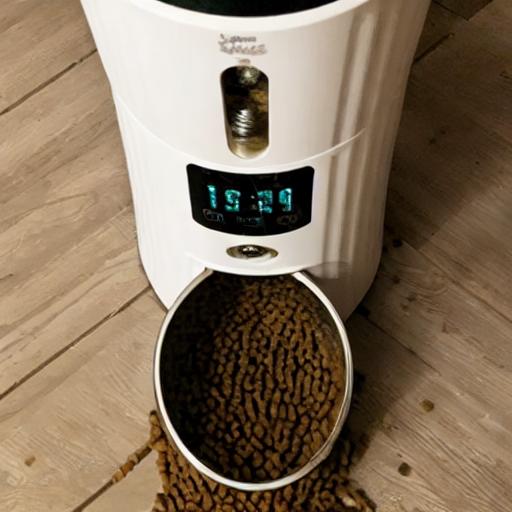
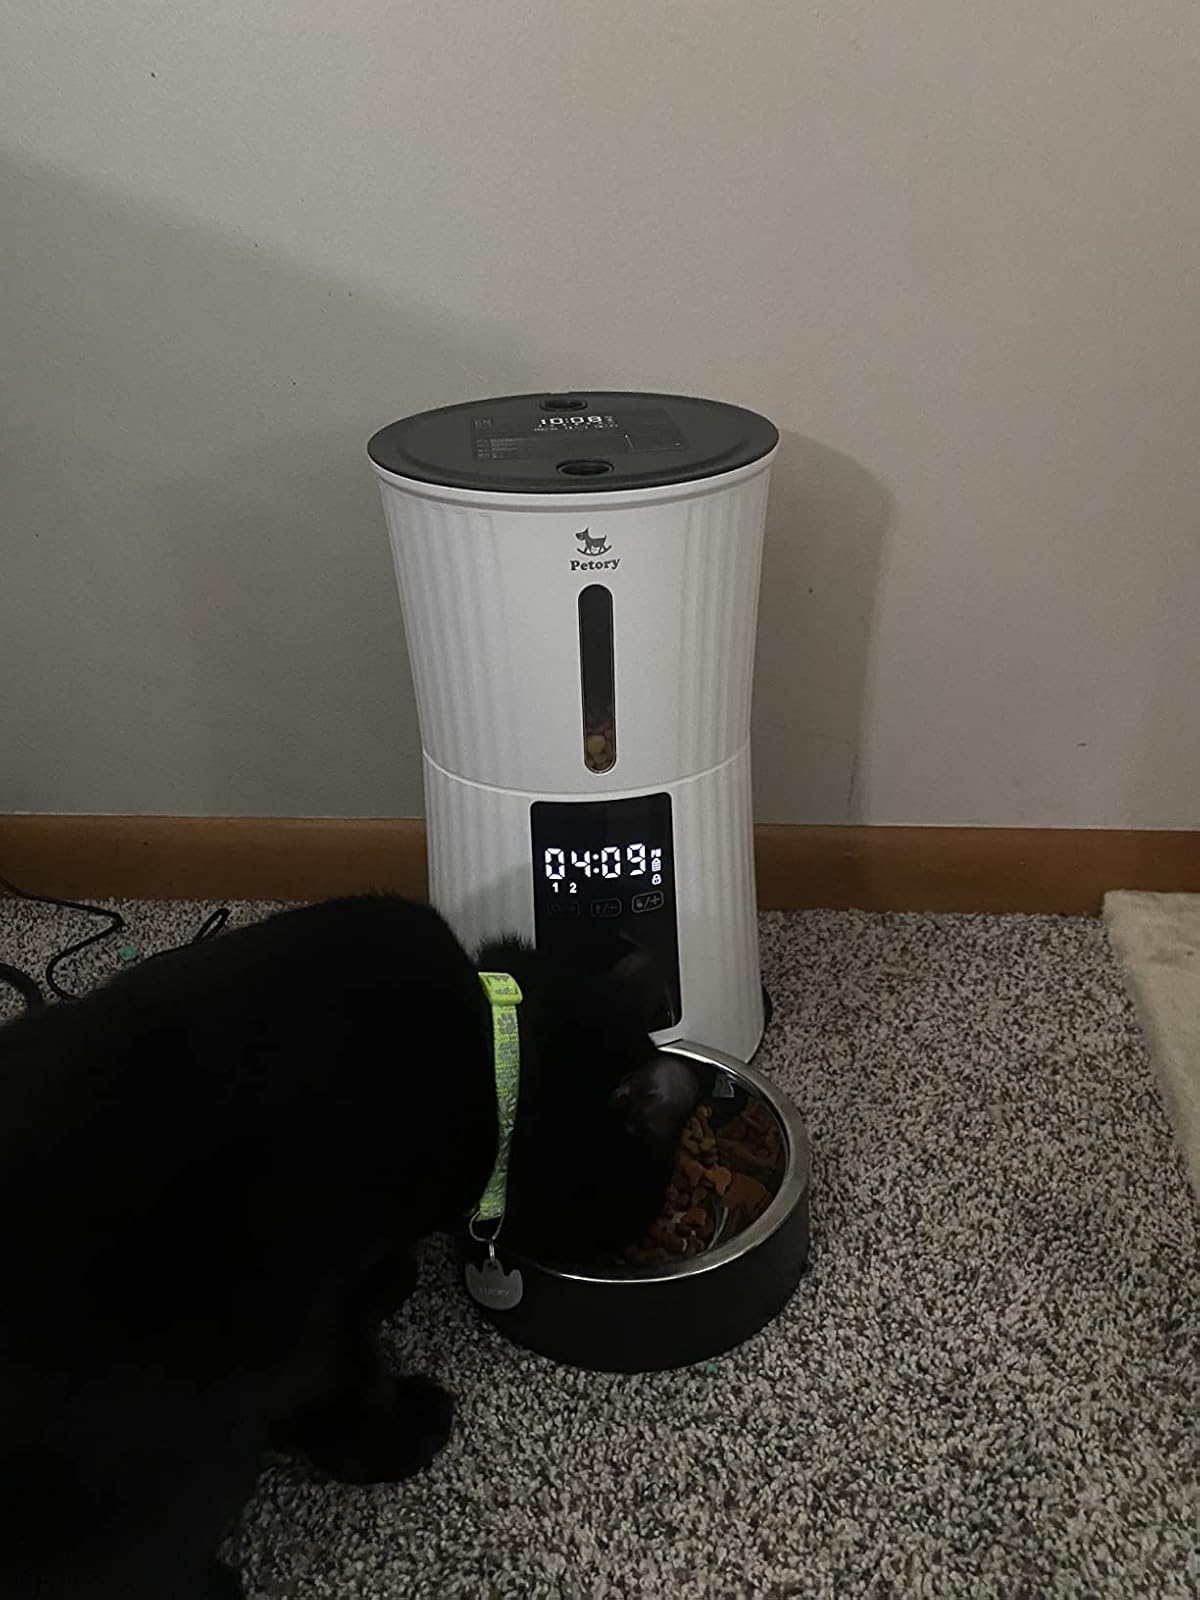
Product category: items_feeder
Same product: no